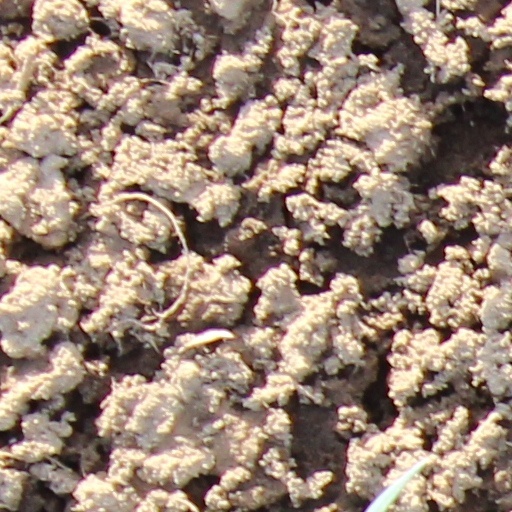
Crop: wheat